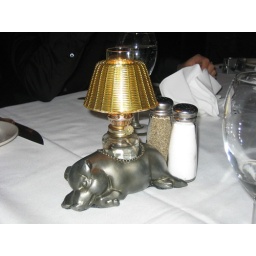
table candle at Morton's Restaurant in Vancouver, BC